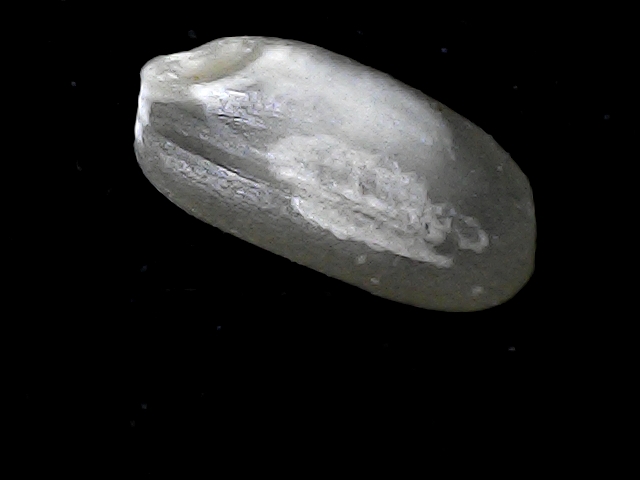
Rice variety: BD52